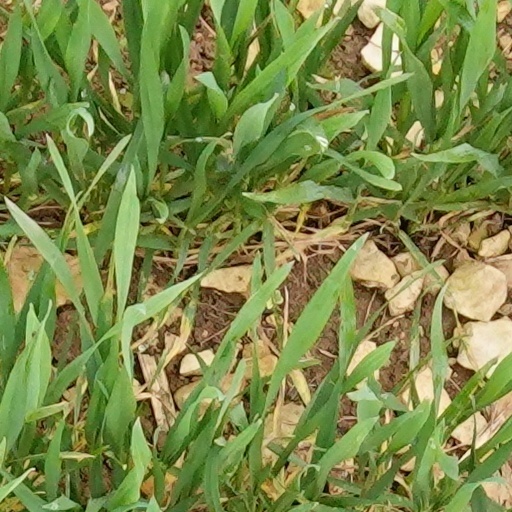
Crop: wheat